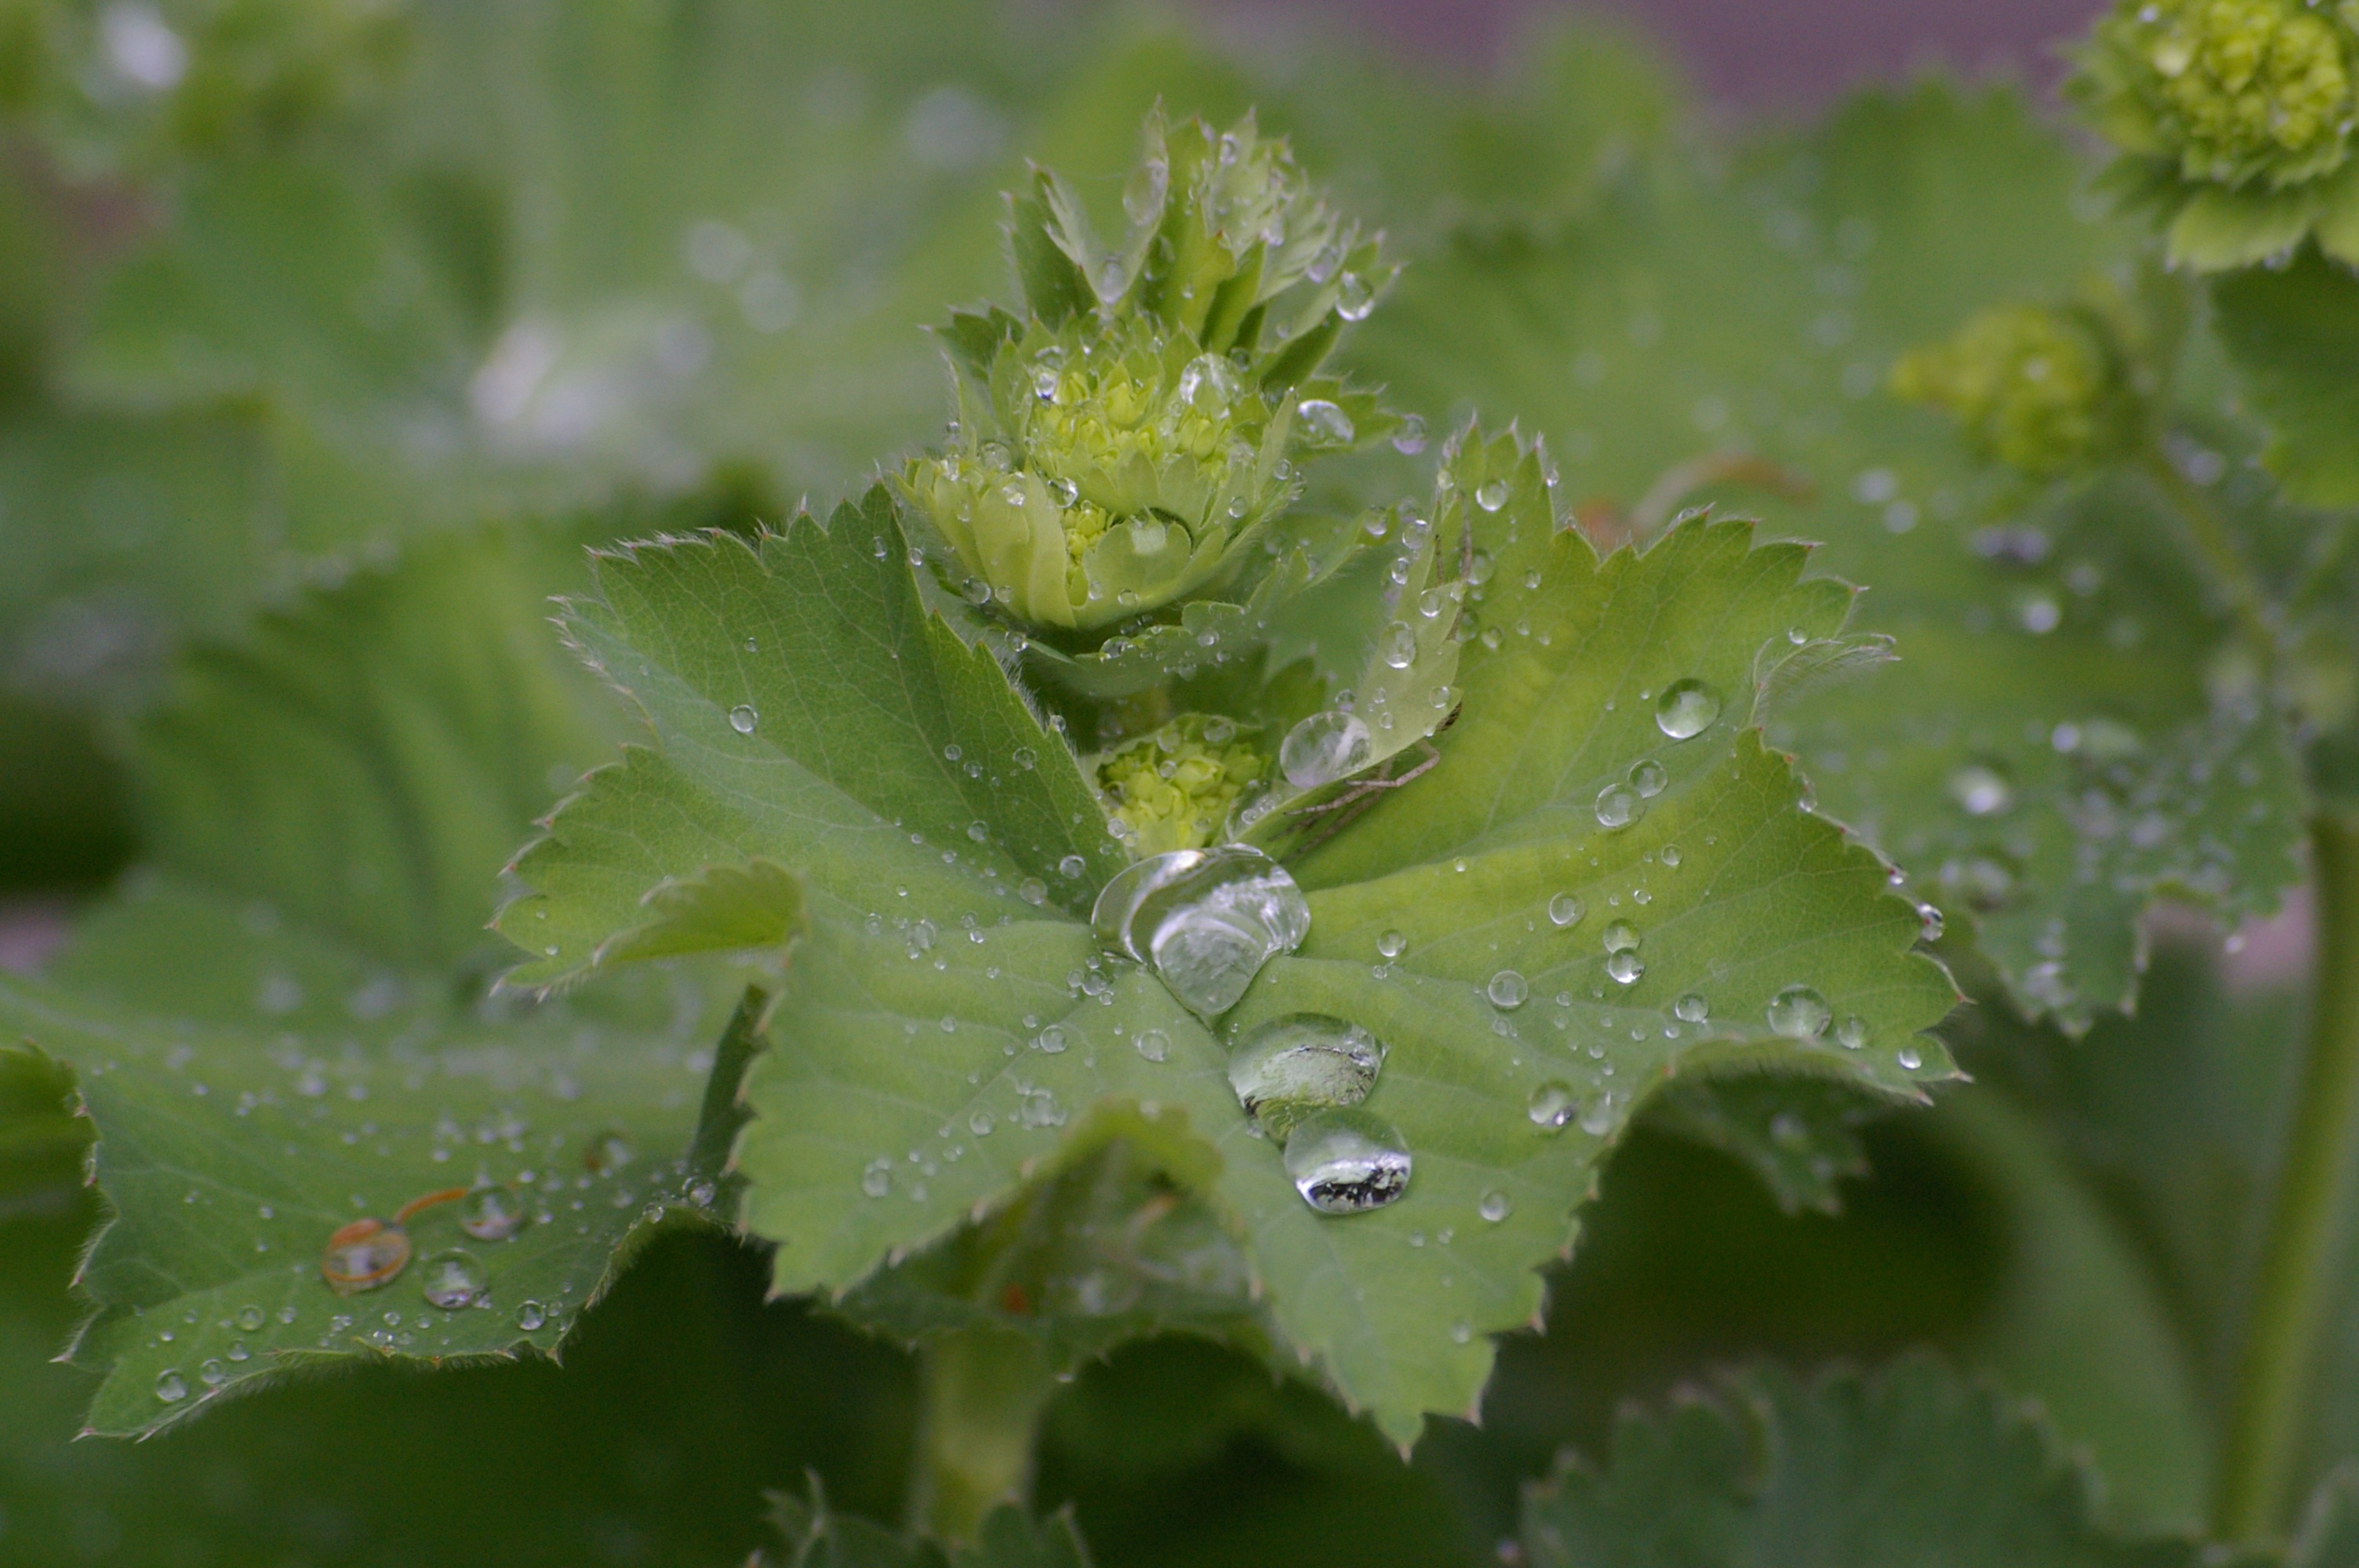
tree, nature, plant, leaf, flower, frost, summer, food, green, herb, produce, macro, garden, close, flora, wildflower, leaves, dewdrop, design, bed, shrub, flower garden, drop of water, medicinal plant, macro photography, garden plant, flowering plant, frauenmantel, annual plant, land plant